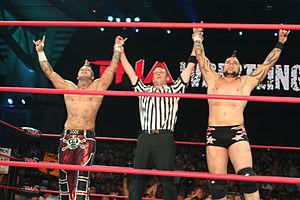
Ink Inc. est une équipe de catch composé de Shannon Moore et Jesse Neal sous contrat avec la Total Nonstop Action